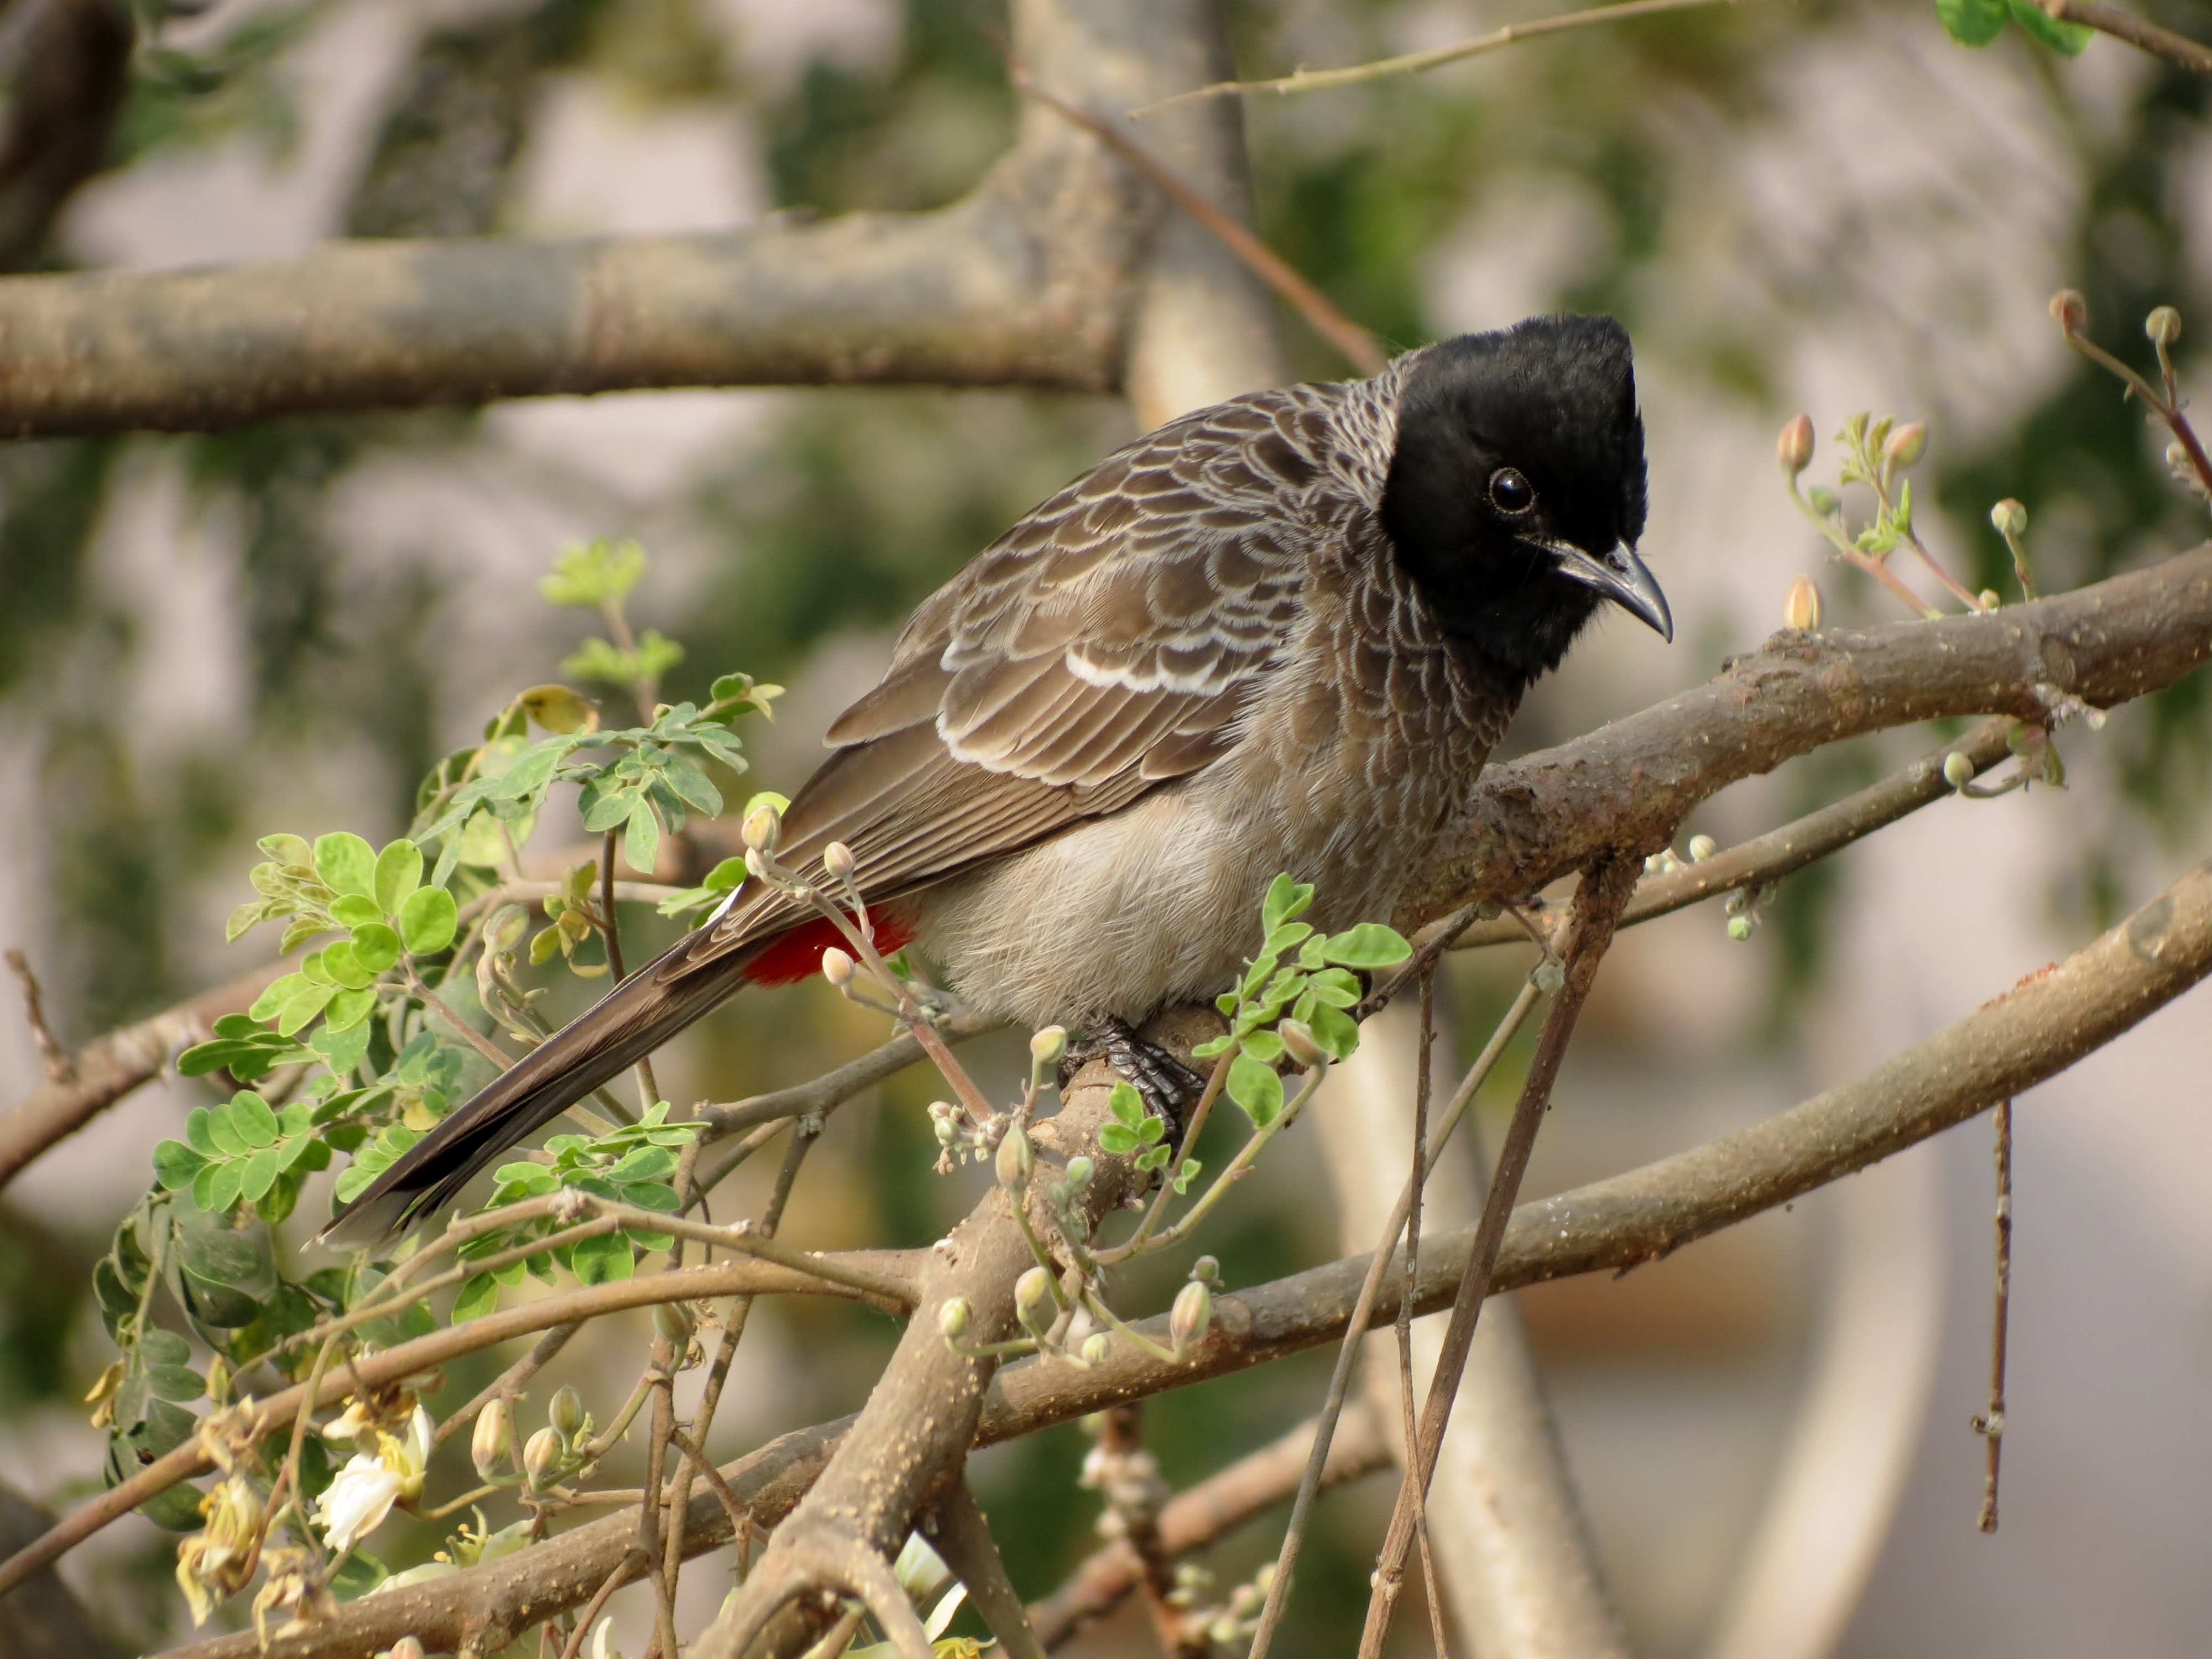
bird, vertebrate, beak, branch, wildlife, perching bird, twig, emberizidae, plant, feather, cuckoo, sparrow, finch, bulbul, cuculiformes